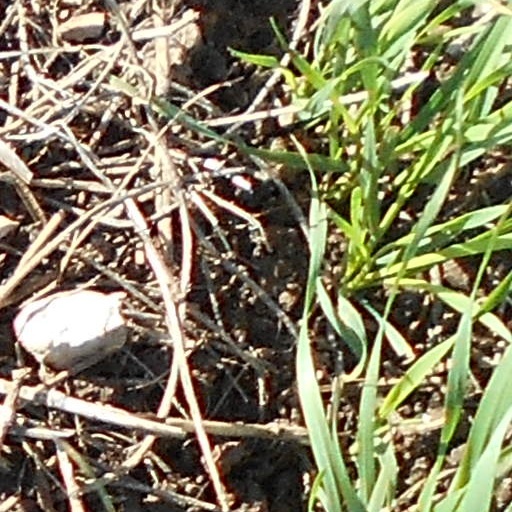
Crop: wheat